Marcouse Building

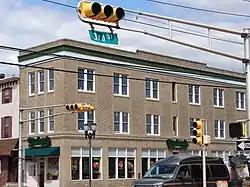

Marcouse Building is located in Camden, Camden County, New Jersey, United States. The building was built in 1924 and was added to the National Register of Historic Places on August 24, 1990.